1914 Ipswich by-election

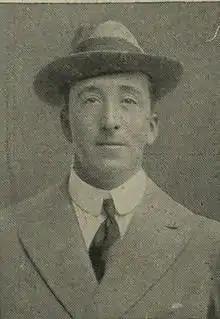
Ganzoni

Scurr threatened that he would continue to harass Masterman by standing against him wherever he was a candidate. He never stood against Masterman again.